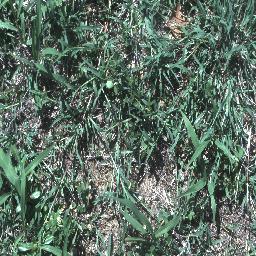
Label: negative